Livonian cuisine

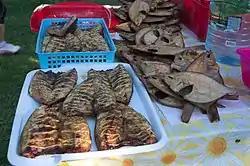
Hot smoked mackerels and European plaices at Roja Beach

Livonian cuisine consists of the cuisine of Livonia and the Livonians, and is characterized by the rich use of local foods. Livonians are a coastal people – since they acquire the bulk of their food from the sea, Livonian families have historically eaten a great deal of fish. The most preferred of these is European flounder, but many also consume herring ("ēriņ"), salted herring, and cod ("tūrska").